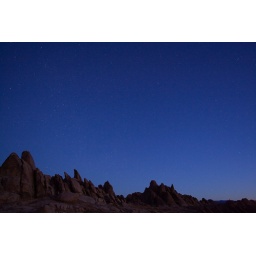
This is what I saw when I rolled over in my sleeping bag at dawn in Lone Pine.